Ambrosiella roeperi

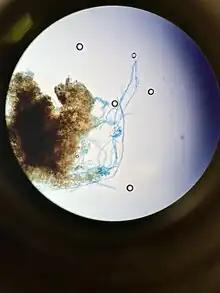
"A. roeperi" hyphae stained with lactophenol blue

In nature, "A. roeperi" is found primarily on the walls of ambrosia beetle galleries within a wide variety of host trees, where it survives by degrading compounds within wood. Traditionally, although they facilitate beetle growth and reproduction in nutritionally poor xylem tissue, ambrosia fungi are considered to be ineffective agents of wood decomposition, producing enzymes primarily dedicated to degradation of xylan, glucomannan, and callose (common components of hemicellulose) rather than cellulose, mirroring similar analyses made for various saprotrophic fungi. However, no equivalent studies have been performed on "A. roeperi" specifically, and it is worth noting that the article often cited in support of this conclusion only examined the fungal galleries of one beetle ("Xyleborinus saxenii)" associated with a different symbiont, "Raffaelea sulfurea". Interestingly, metabolomic studies incorporating "A. roeperi" indicate that when growing on wood, this fungus possesses a lipid profile more similar to non-mutualistic "Ceratocystidaceae" than to other ambrosia fungi, further supporting the idea that making sweeping conclusions about fungal lifestyles based on data from apparently similar convergent systems can be misleading, as well as reinforcing how much remains to be learned about this and other ambrosial species.